Charles Smythies

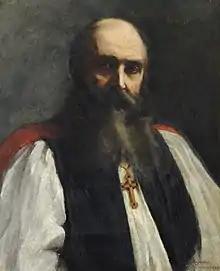
Portrait of Smythies by Clara Reynolds

Charles Alan Smythies (6 August 18447 May 1894) was a British colonial bishop in the 19th century.